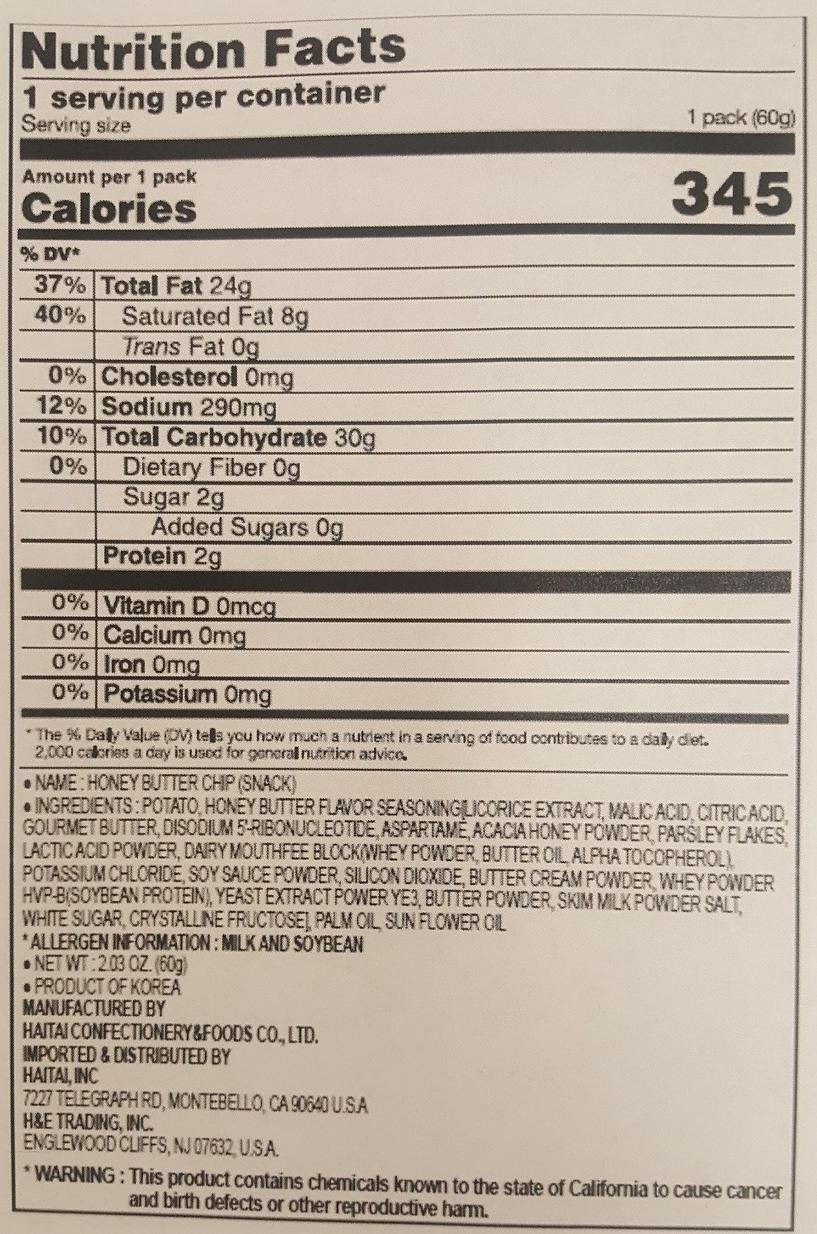
Item Name: Haitai 2.11 Honey Butter Chip (60 g), 33.76 Ounce, (Pack of 16)
Bullet Point 1: Package dimension: 7.1 x 2.25 x 10 inch
Bullet Point 2: Allergy information: Milk, Soybean
Bullet Point 3: Manufactured by Haitai Confectionery & Foods
Bullet Point 4: CA: This product is subject to Prop. 65.
Value: 33.76
Unit: Ounce

Price: 8.19